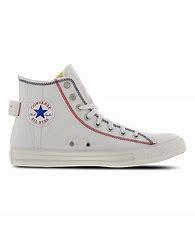
Brand: Converse
Model: Chuck Taylor Alt Star